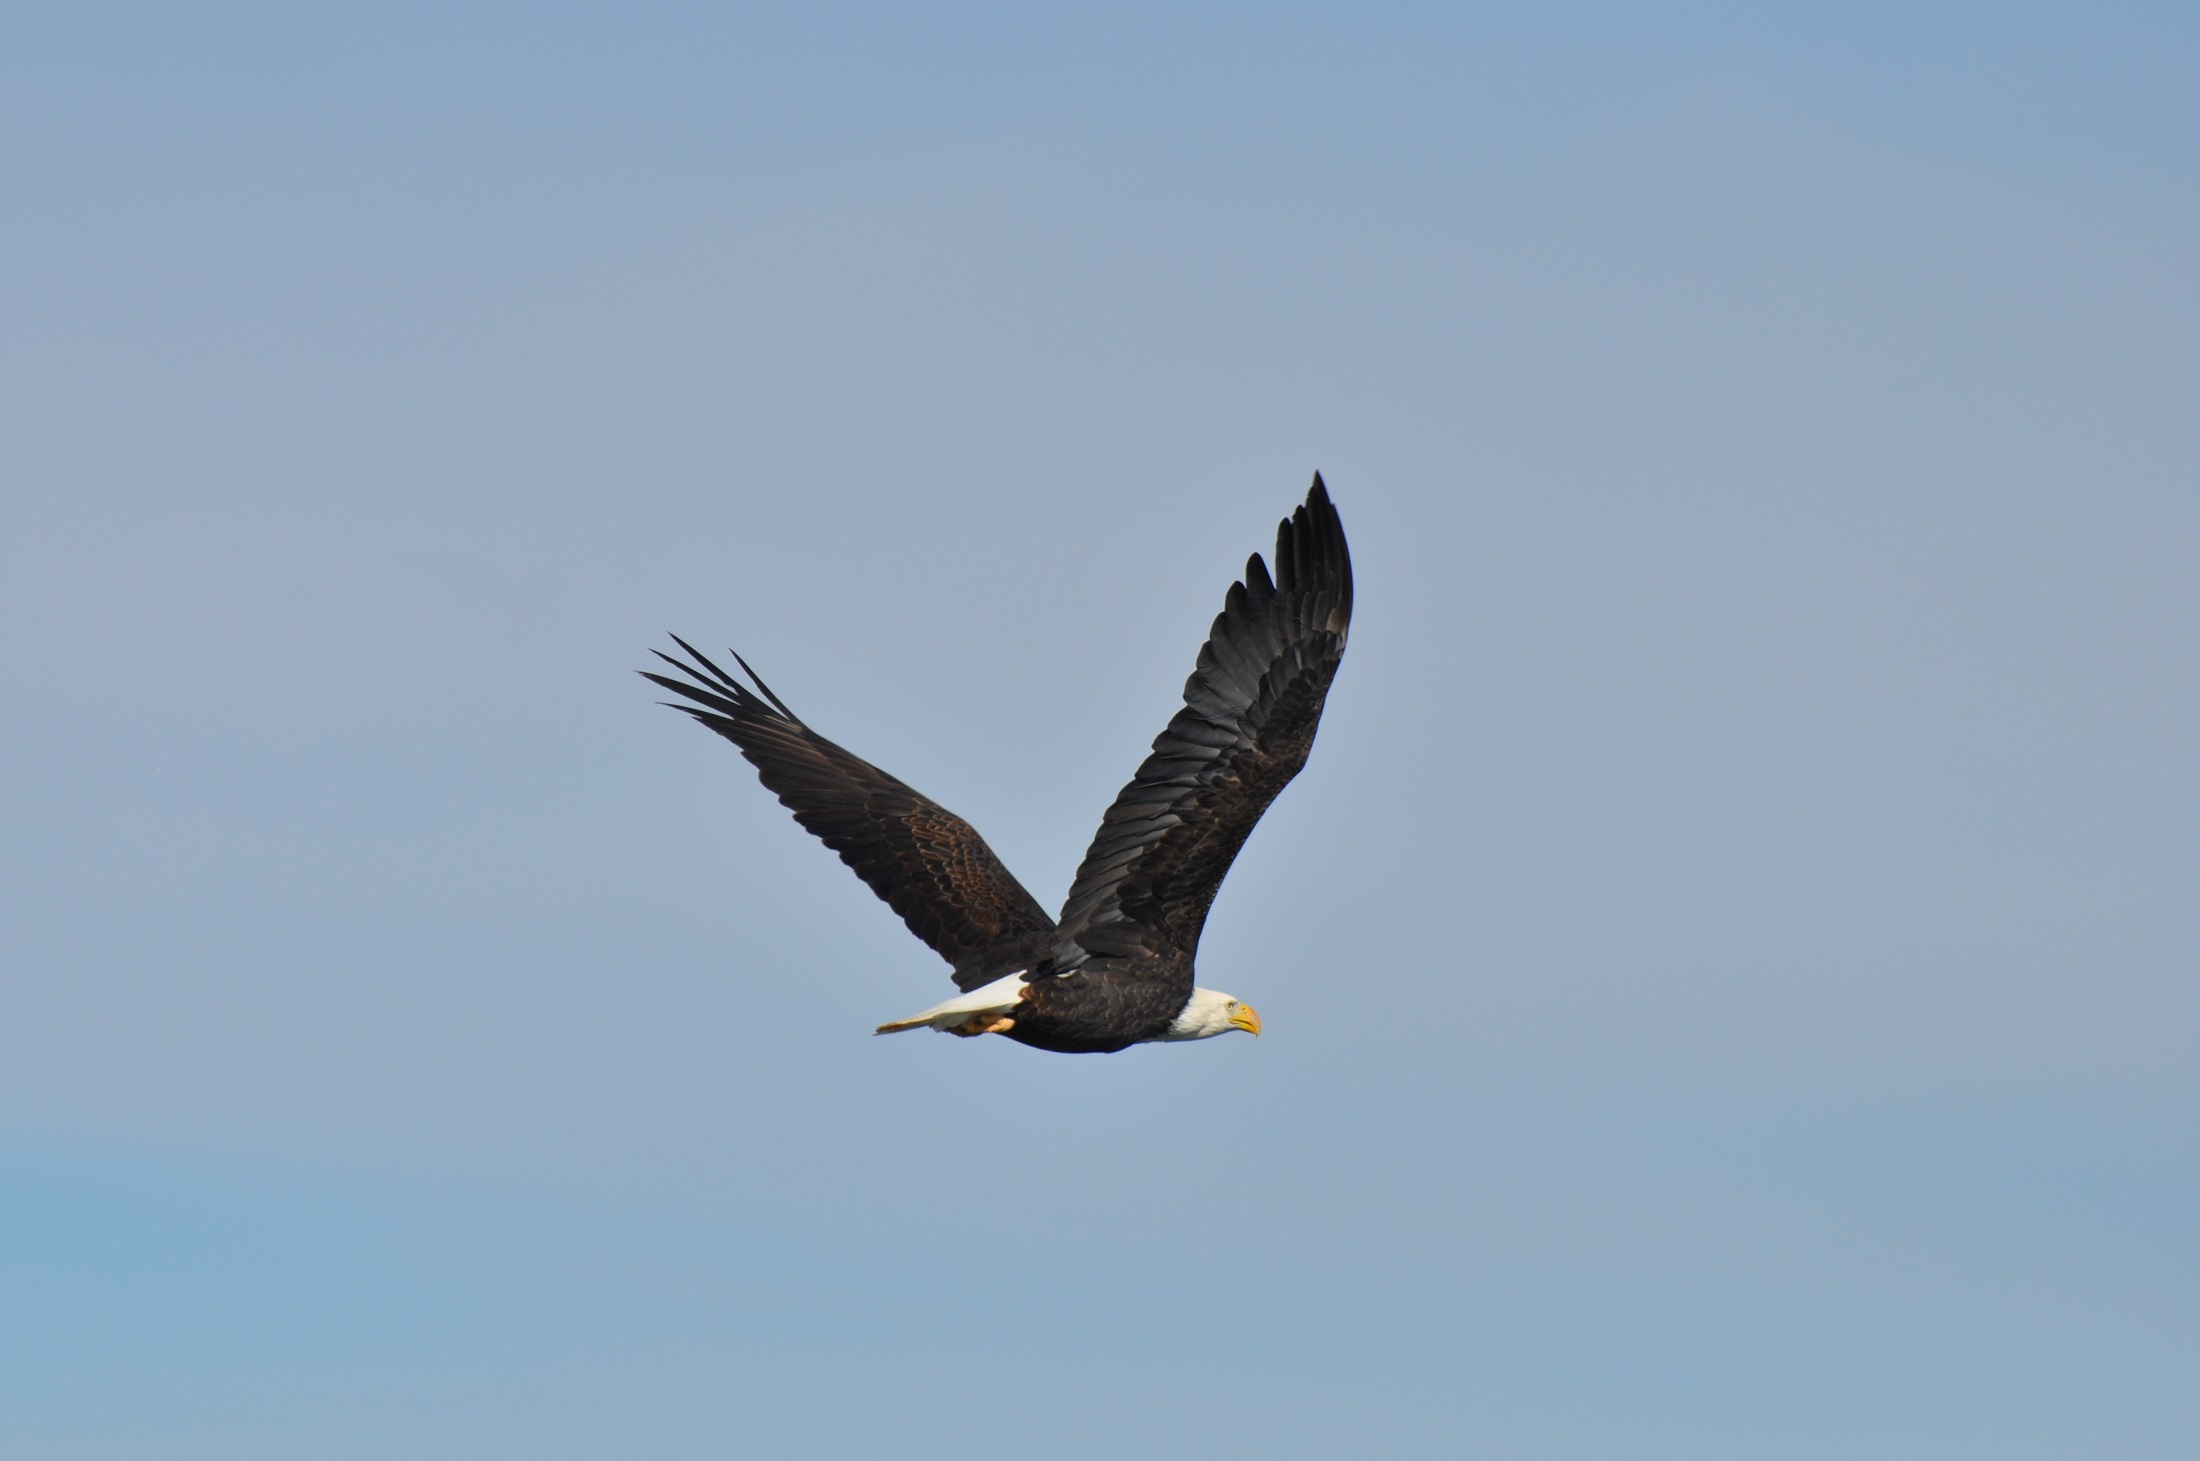
nature, bird, wing, sky, flying, wildlife, wild, beak, flight, eagle, predator, soaring, hawk, fauna, raptor, bird of prey, bald eagle, vertebrate, falcon, buzzard, accipitriformes